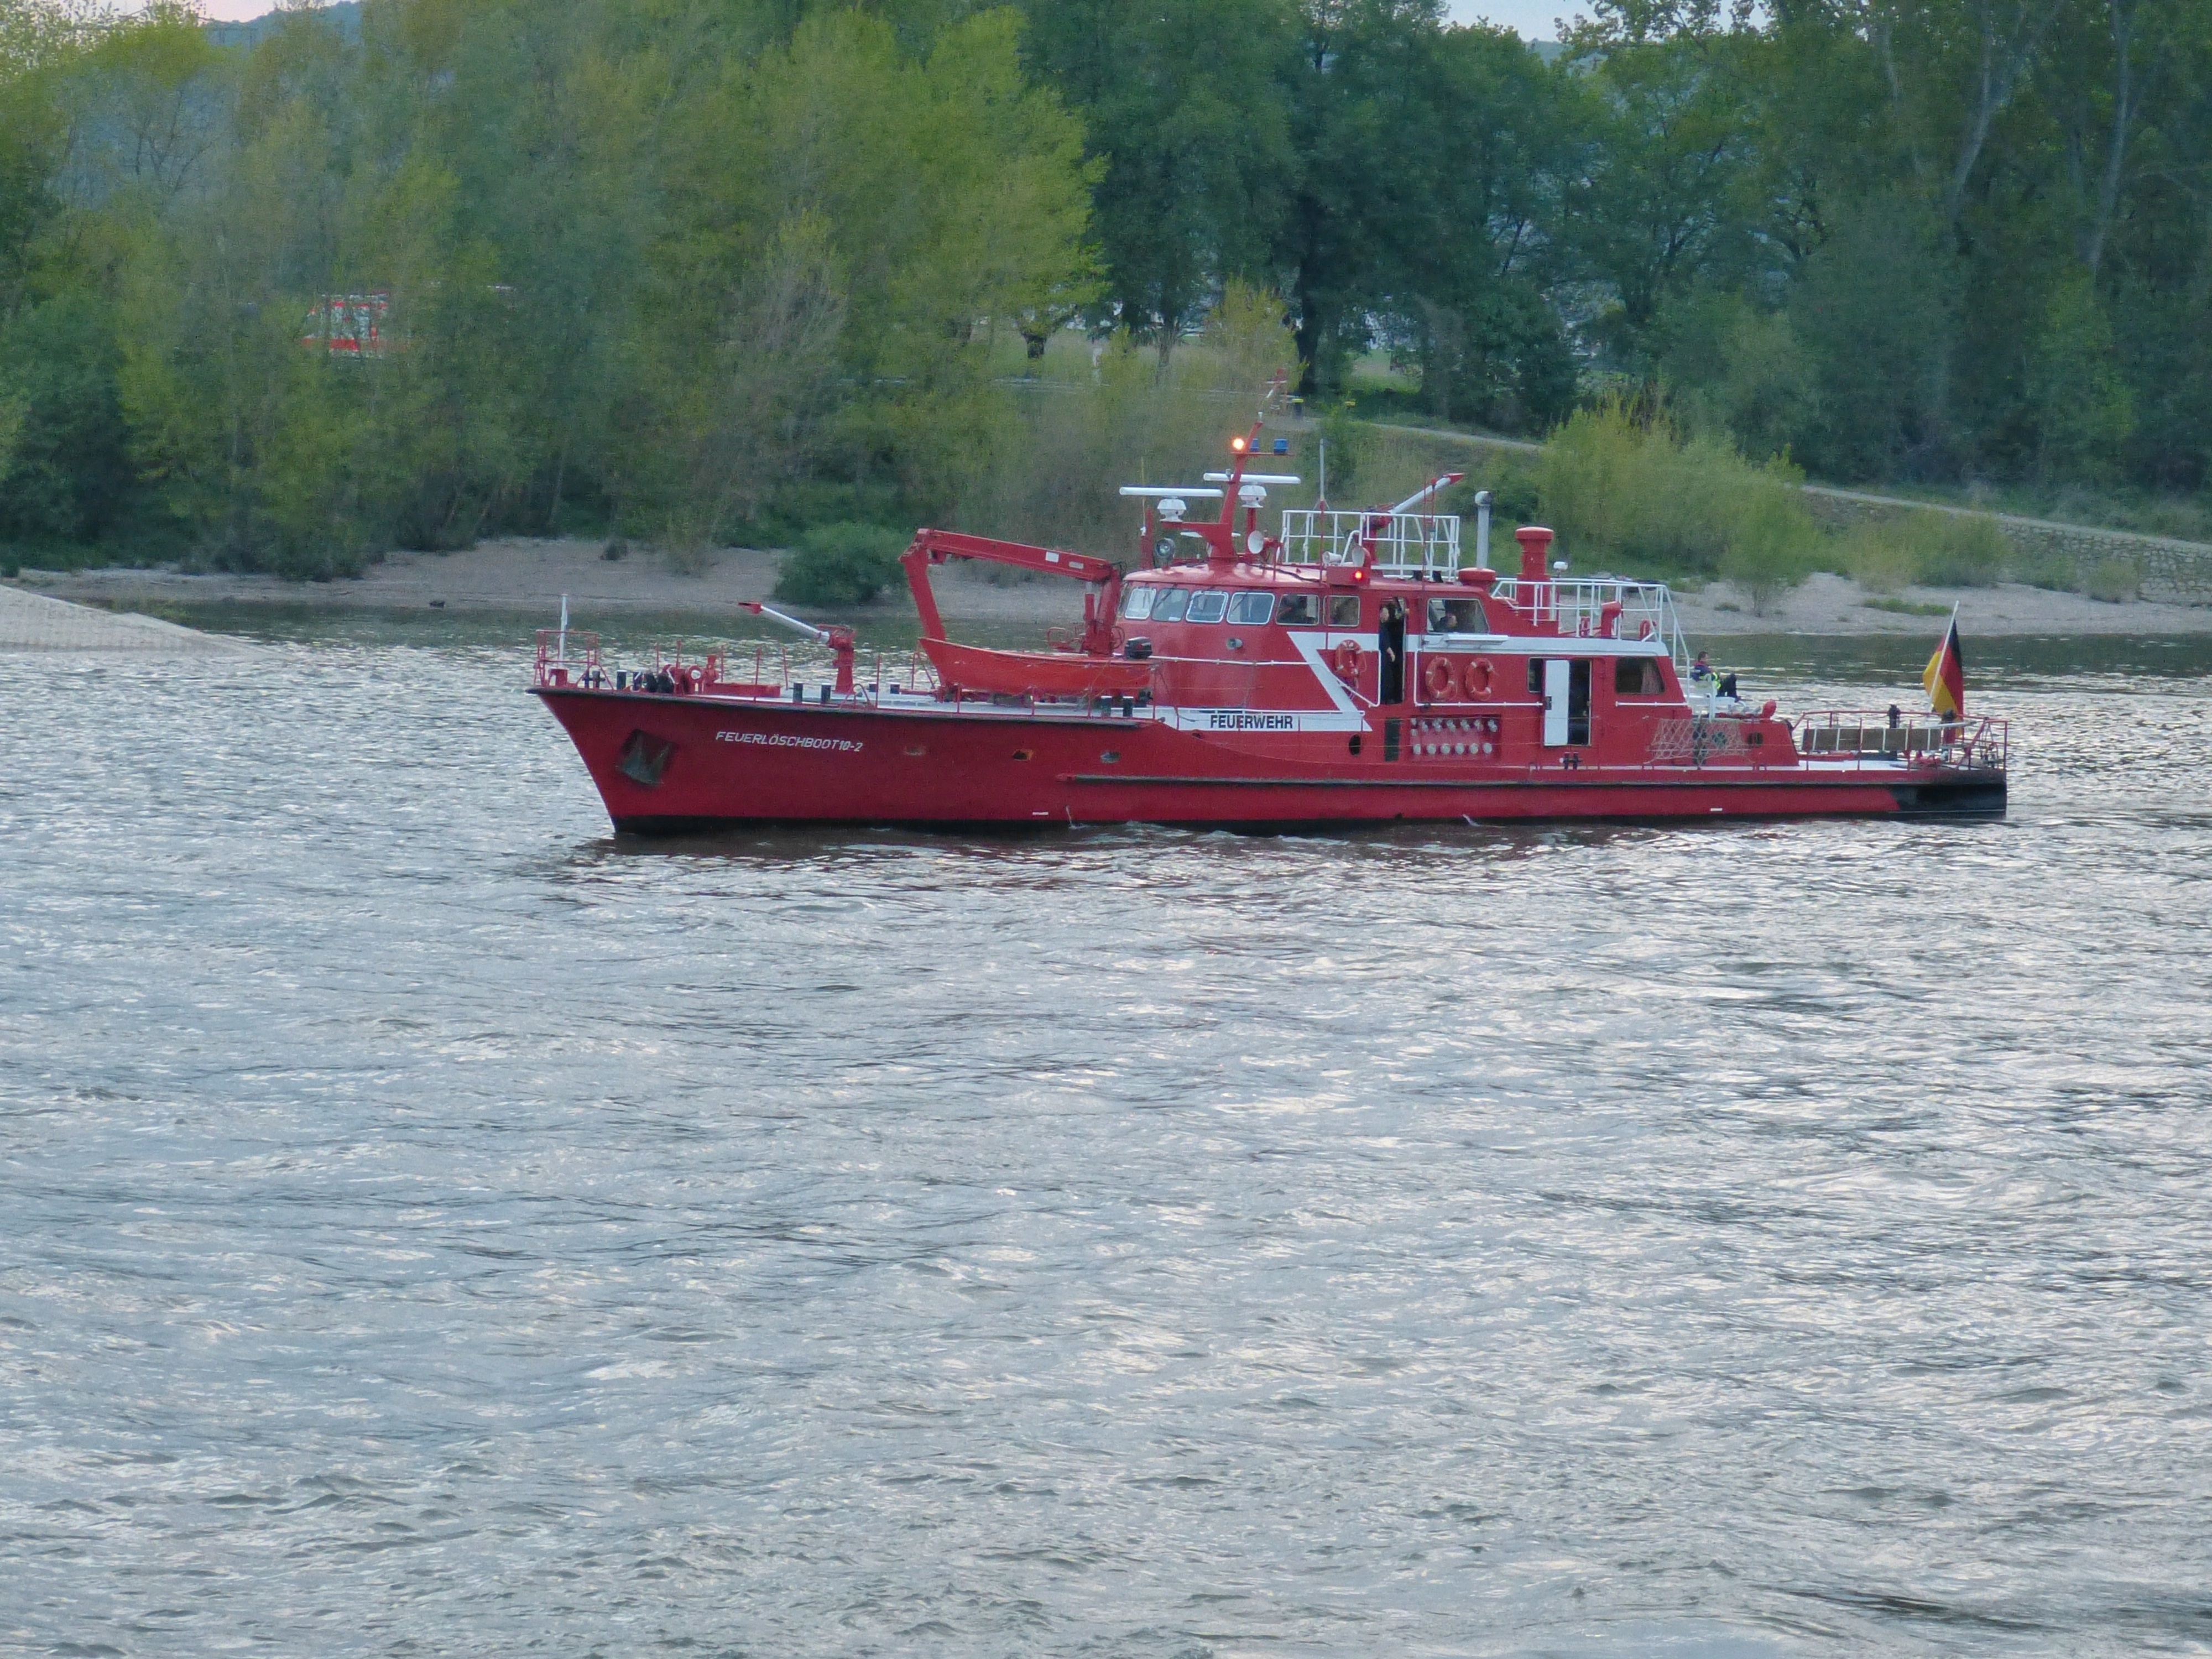
sea, boat, river, ship, boot, vehicle, fire, bay, cargo ship, waterway, motorboat, help, ferry, lifeboat, boating, channel, tugboat, watercraft, rhine, delete, fishing vessel, fireboat, distress, pilot boat, sea rescue